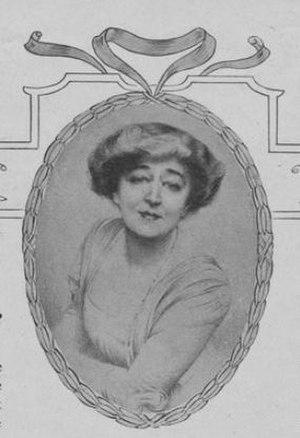
Claude Ferval, portrait publié dans la revue Gil Blas en janvier 1912, article M.E. Duchenne, La baronne de Pierrebourg, (BNF Gallica)
Claude Ferval née le 15 juin 1856 à Agen, et morte le 20 avril 1943 à Herbault est une romancière, biographe, poétesse, française.